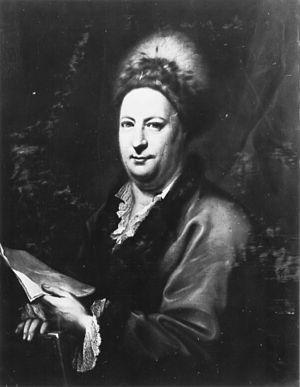
Friedrich von Hagedorn
Friedrich von Hagedorn.
Friedrich von Hagedorn var en tysk digter.